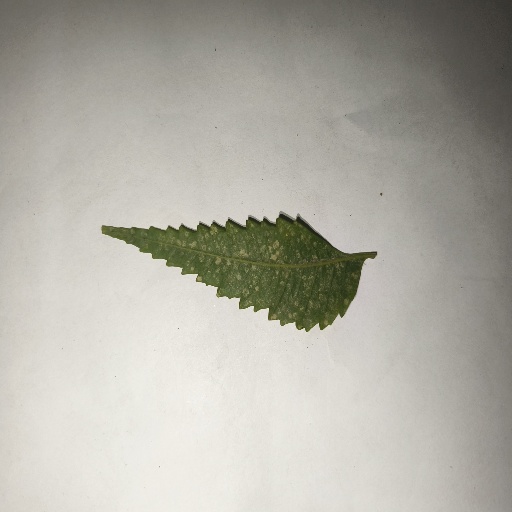
Species: Neem
Leaf condition: Powdery Mildew